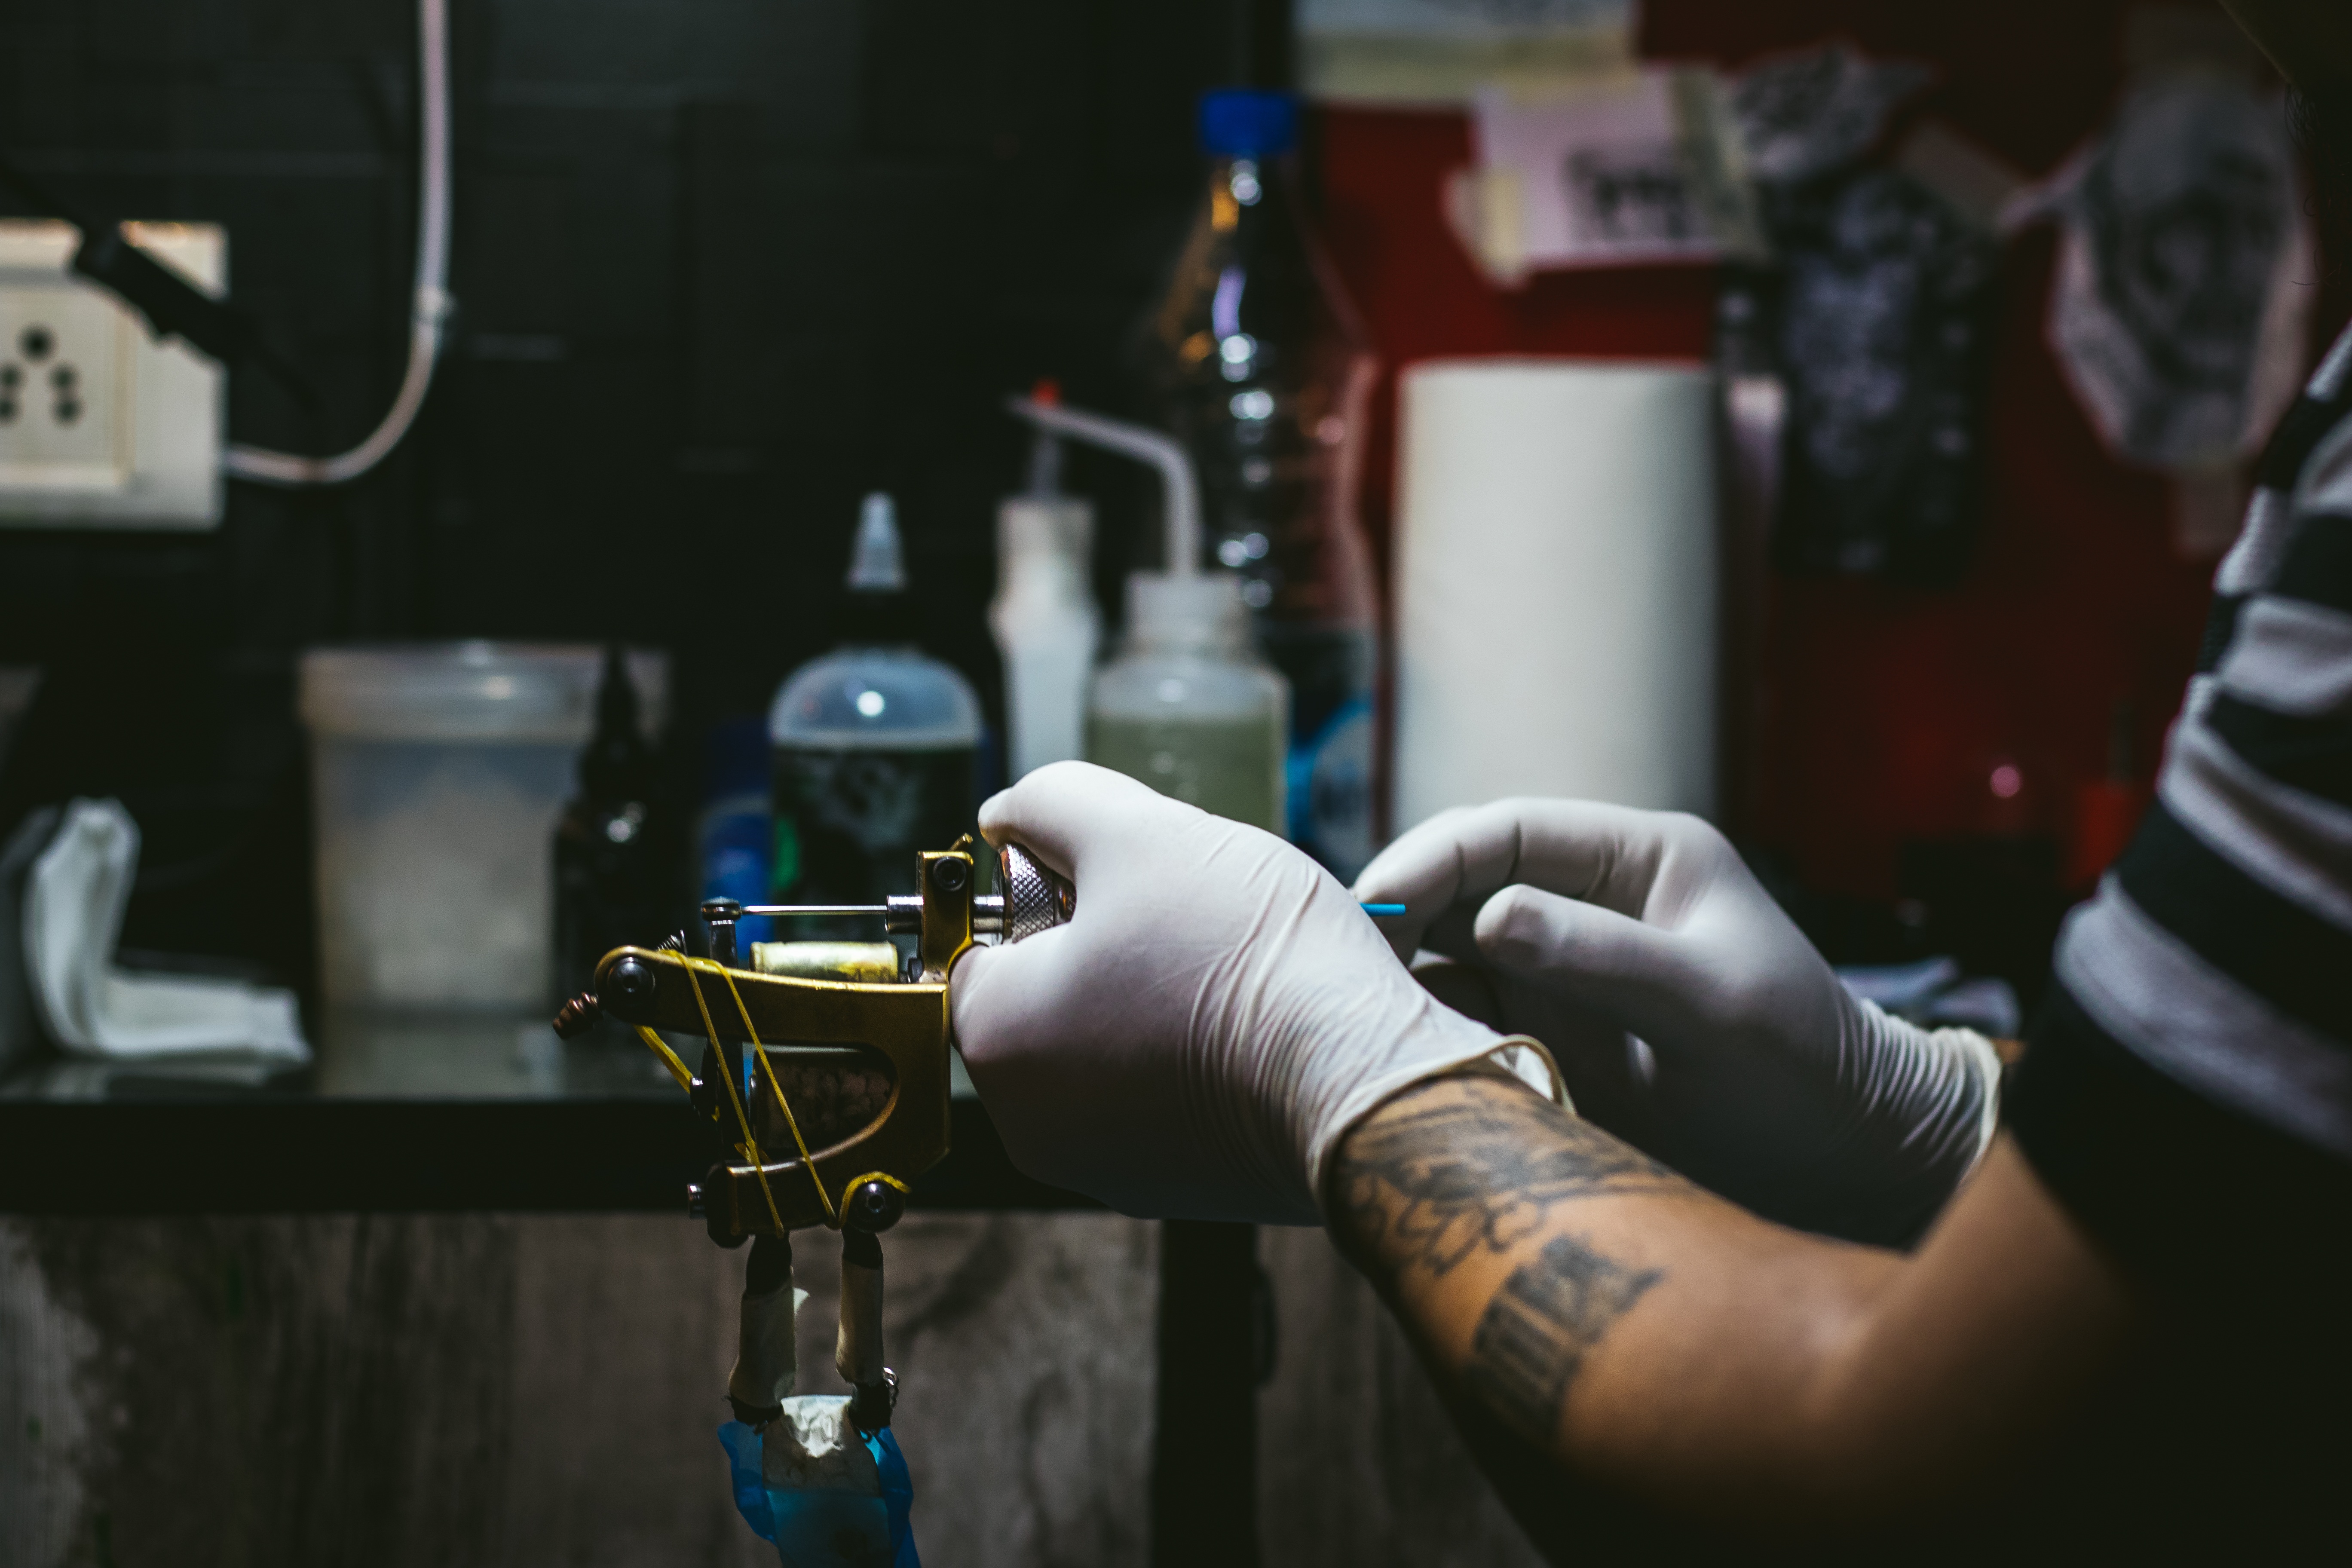
hand, man, creative, music, needle, woman, tool, female, tattoo, studio, artist, machine, fashion, professional, black, lifestyle, arm, process, ink, create, caucasian, drawing, design, skin, salon, culture, style, pain, body, tattooist, concentration, gloves, master, technician, tattooing, sterile